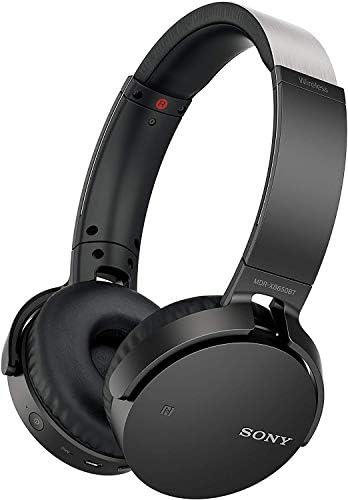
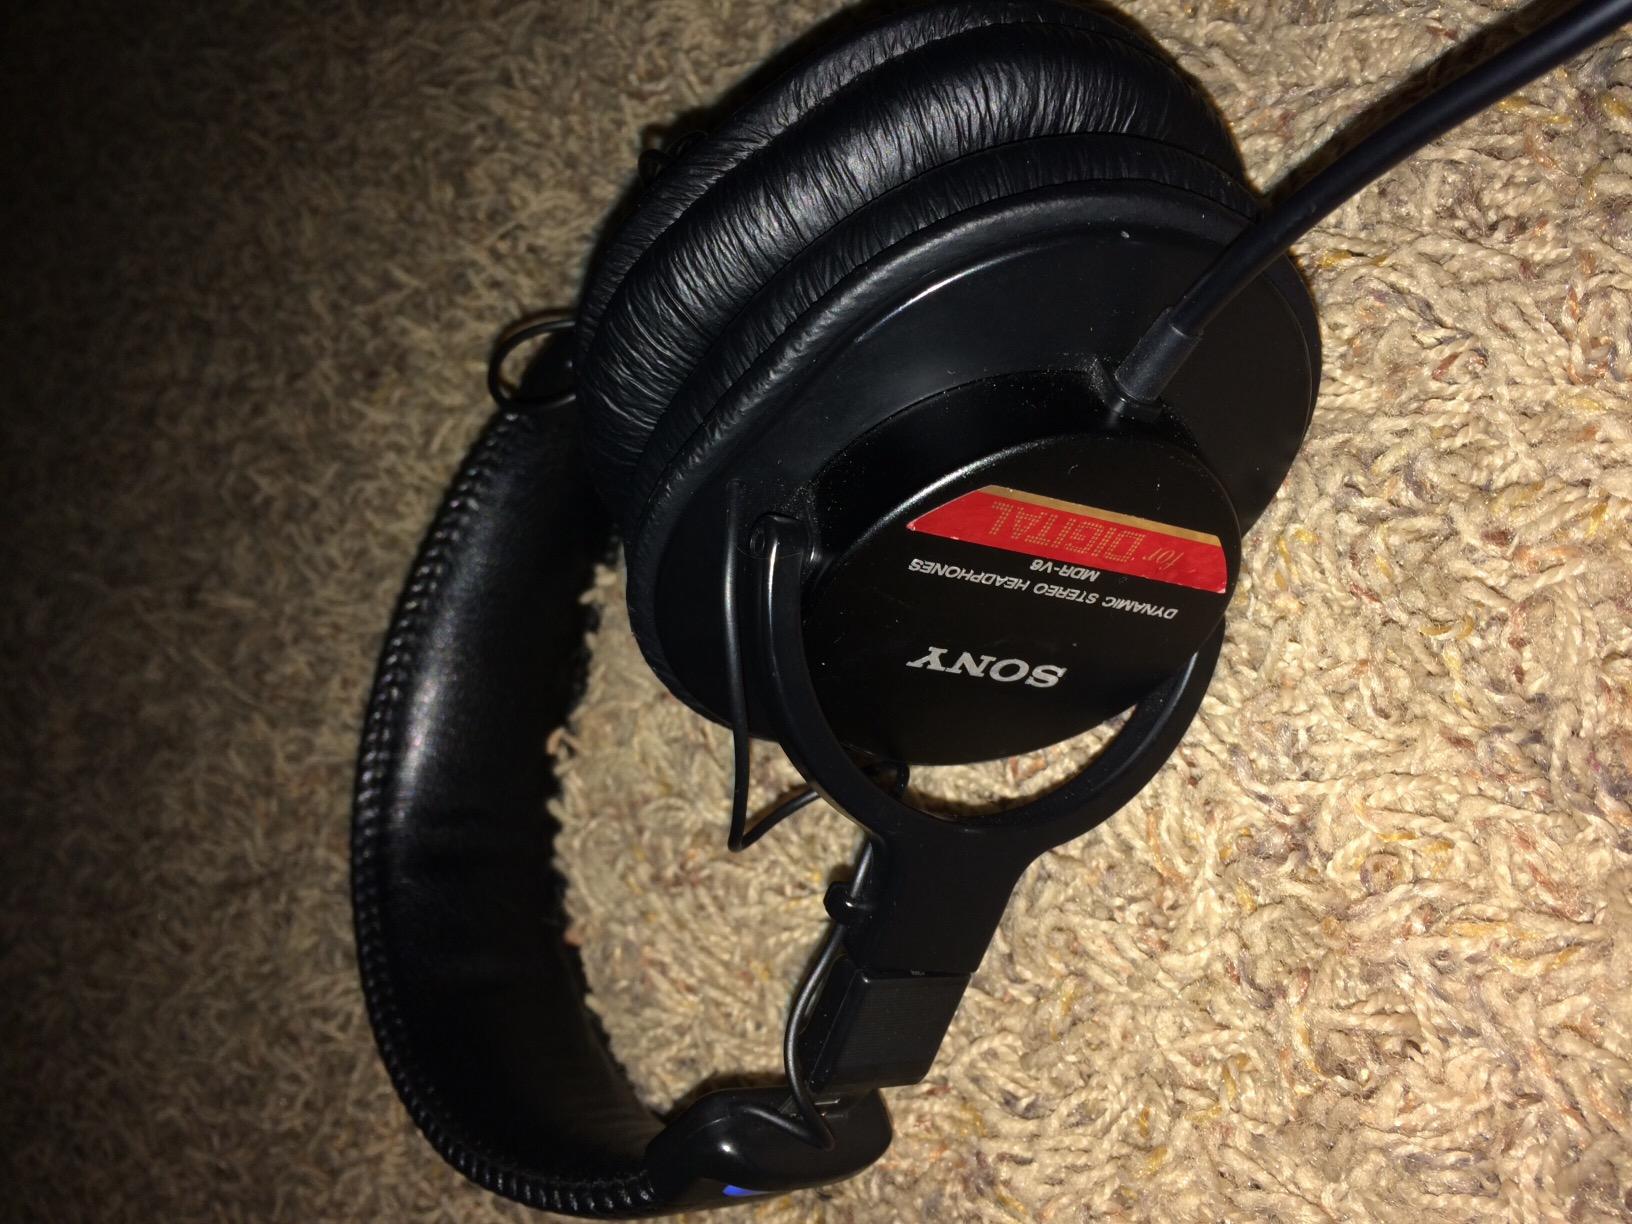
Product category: headphones
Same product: no